Batter (cooking)

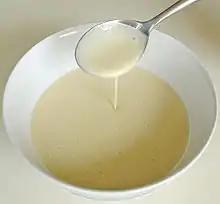
A thin batter for English pancakes

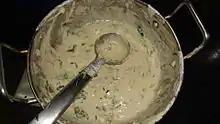
Wheat batter mixed with fenugreek leaves for making dosa

Batter is a flour mixture with liquid and other ingredients such as sugar, salt, egg, milk and leavening used for cooking. Batters are a pourable consistency that cannot be kneaded.